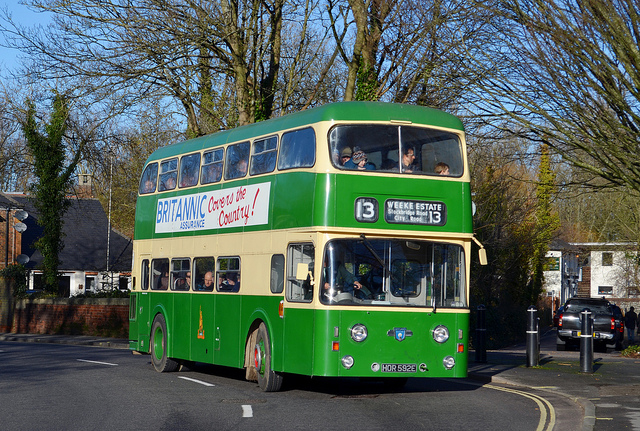
a green and yellow trolley bus coming down a street

A bus pulls up next to a side walk.

A double decker bus is turning a corner.

a double deckered bus on a city street

A double-decker bus is driving around a bend in the road.